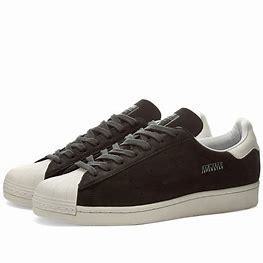
Brand: Adidas
Model: Superstar Pure